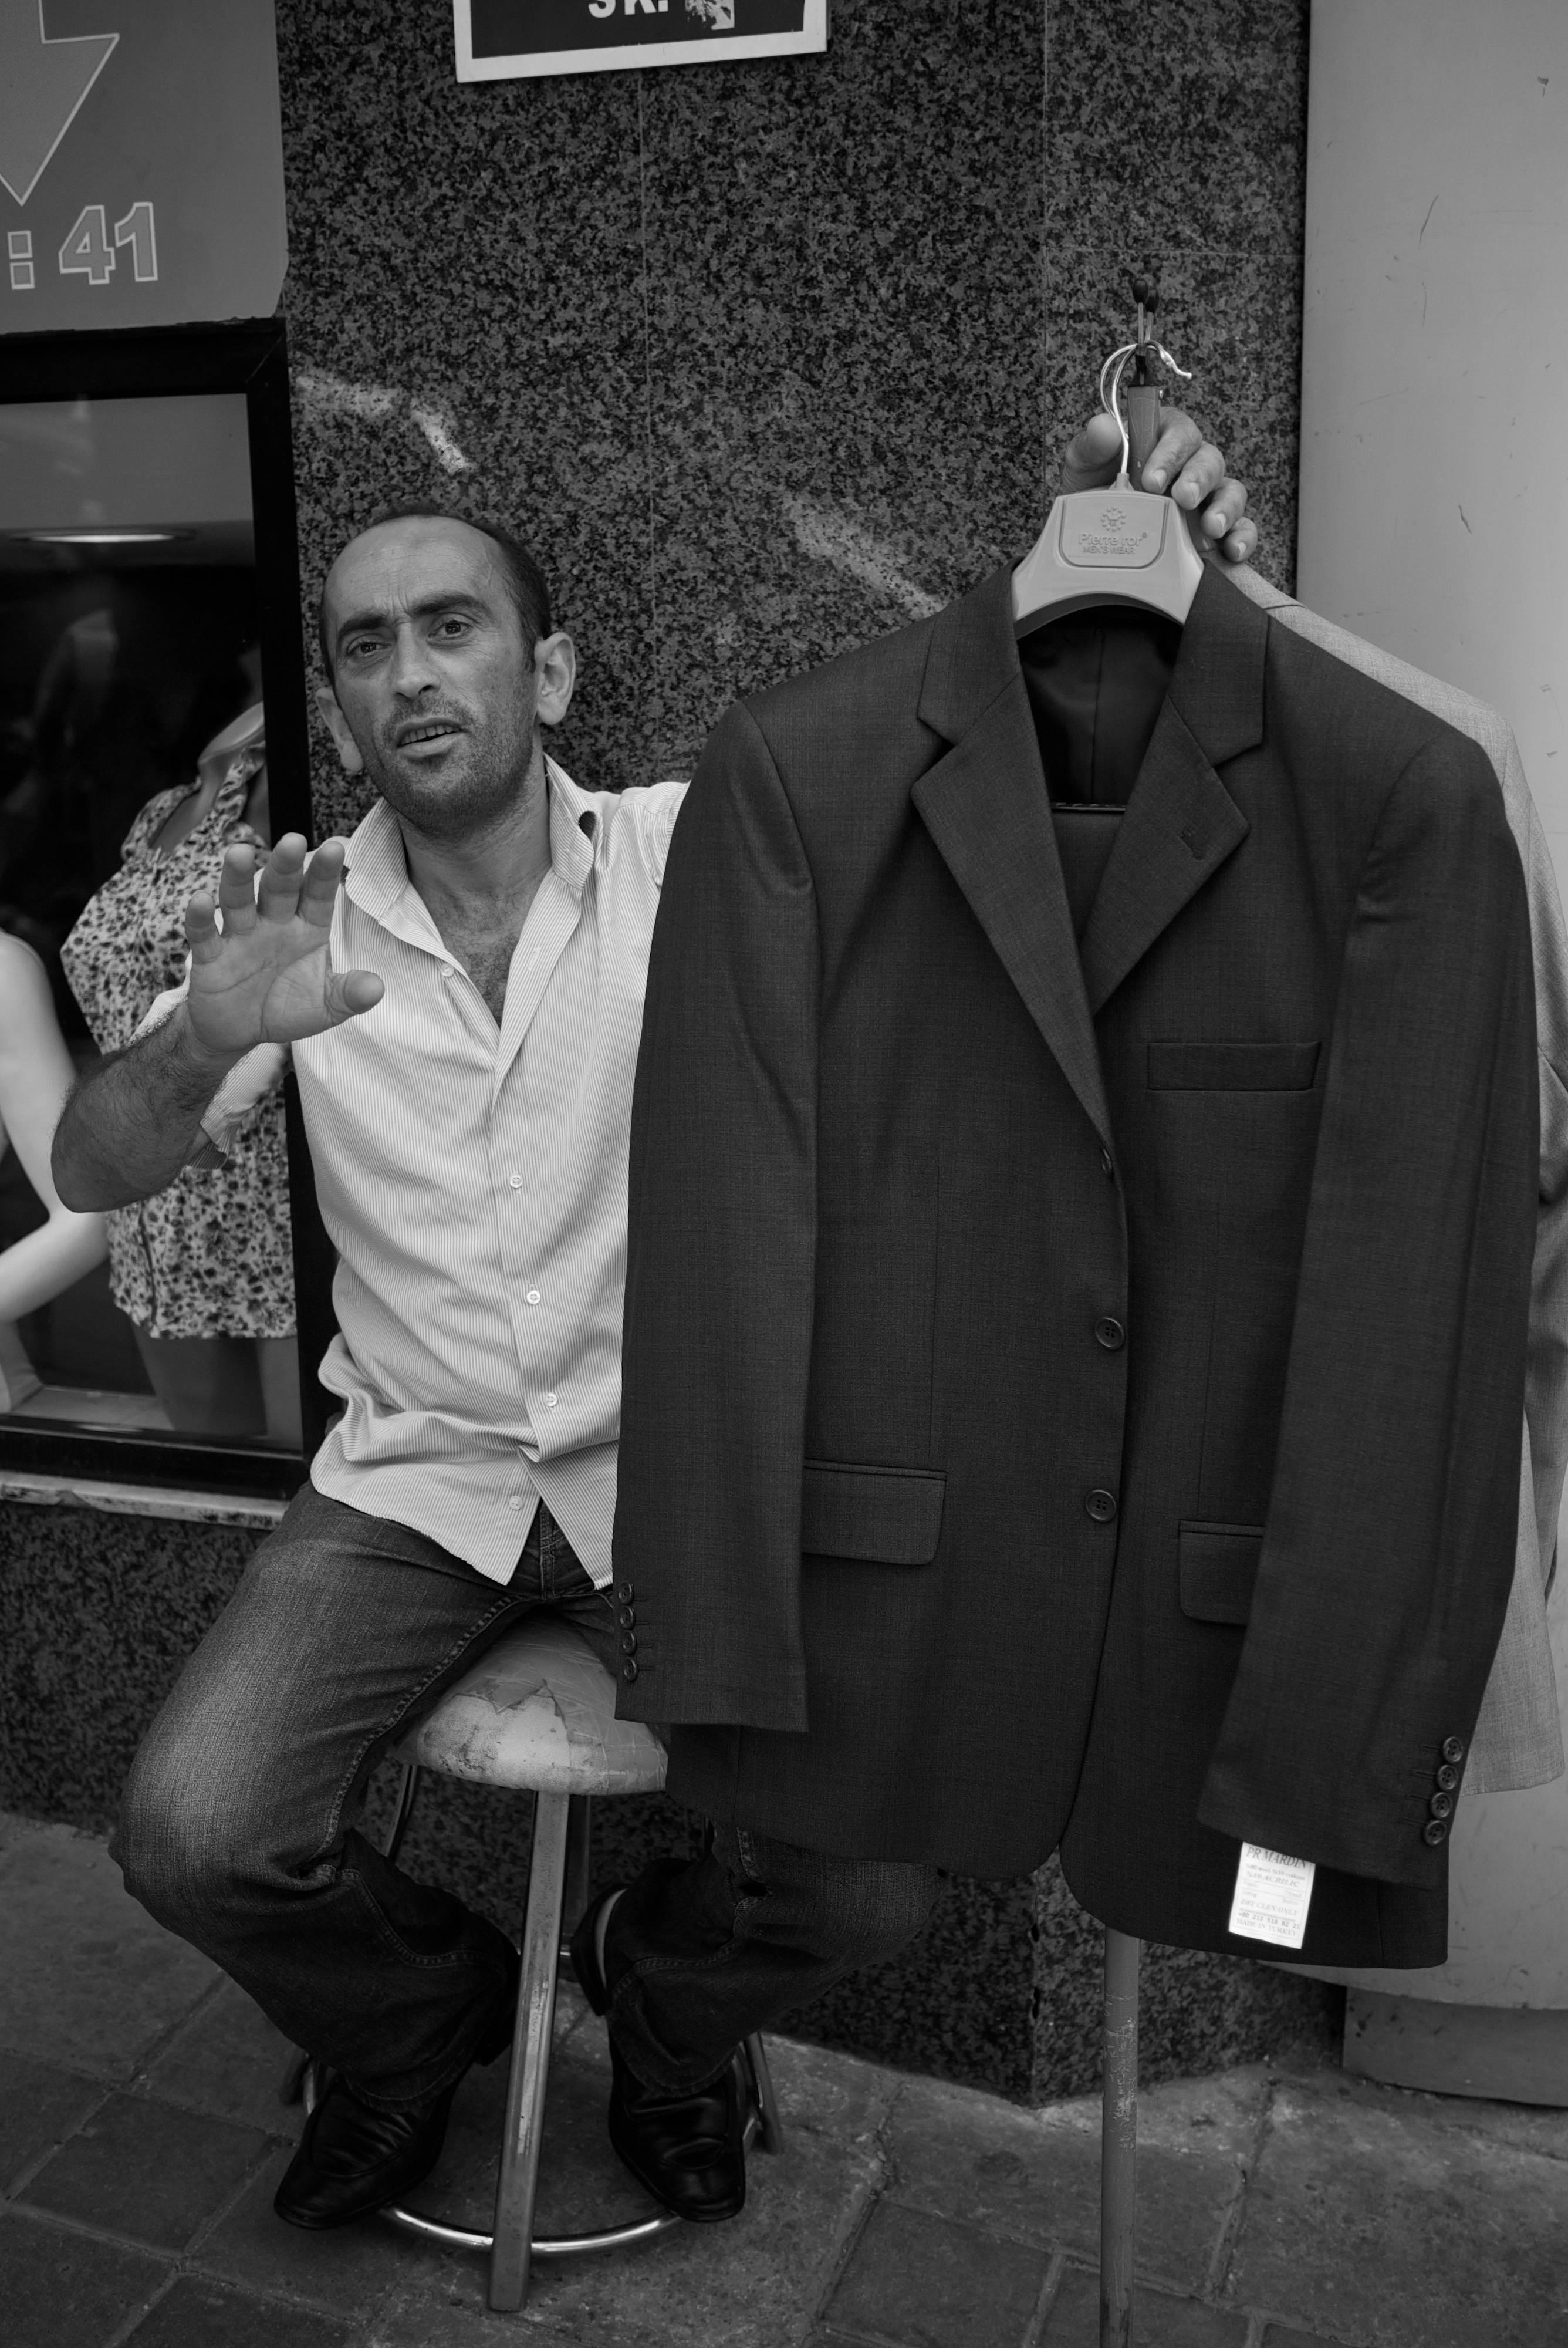
man, suit, black and white, white, street, photography, ebook, male, training, fashion, clothing, black, monochrome, groom, streetphotography, flickr, thomas, video, gentleman, olympus, photograph, omd, fuji, leica, monochrom, leuthard, hcb, thomasleuthard, streettogs, formal wear, monochrome photography, film noir